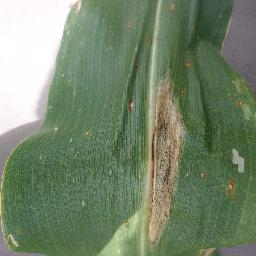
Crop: corn
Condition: (maize)_northern_blight